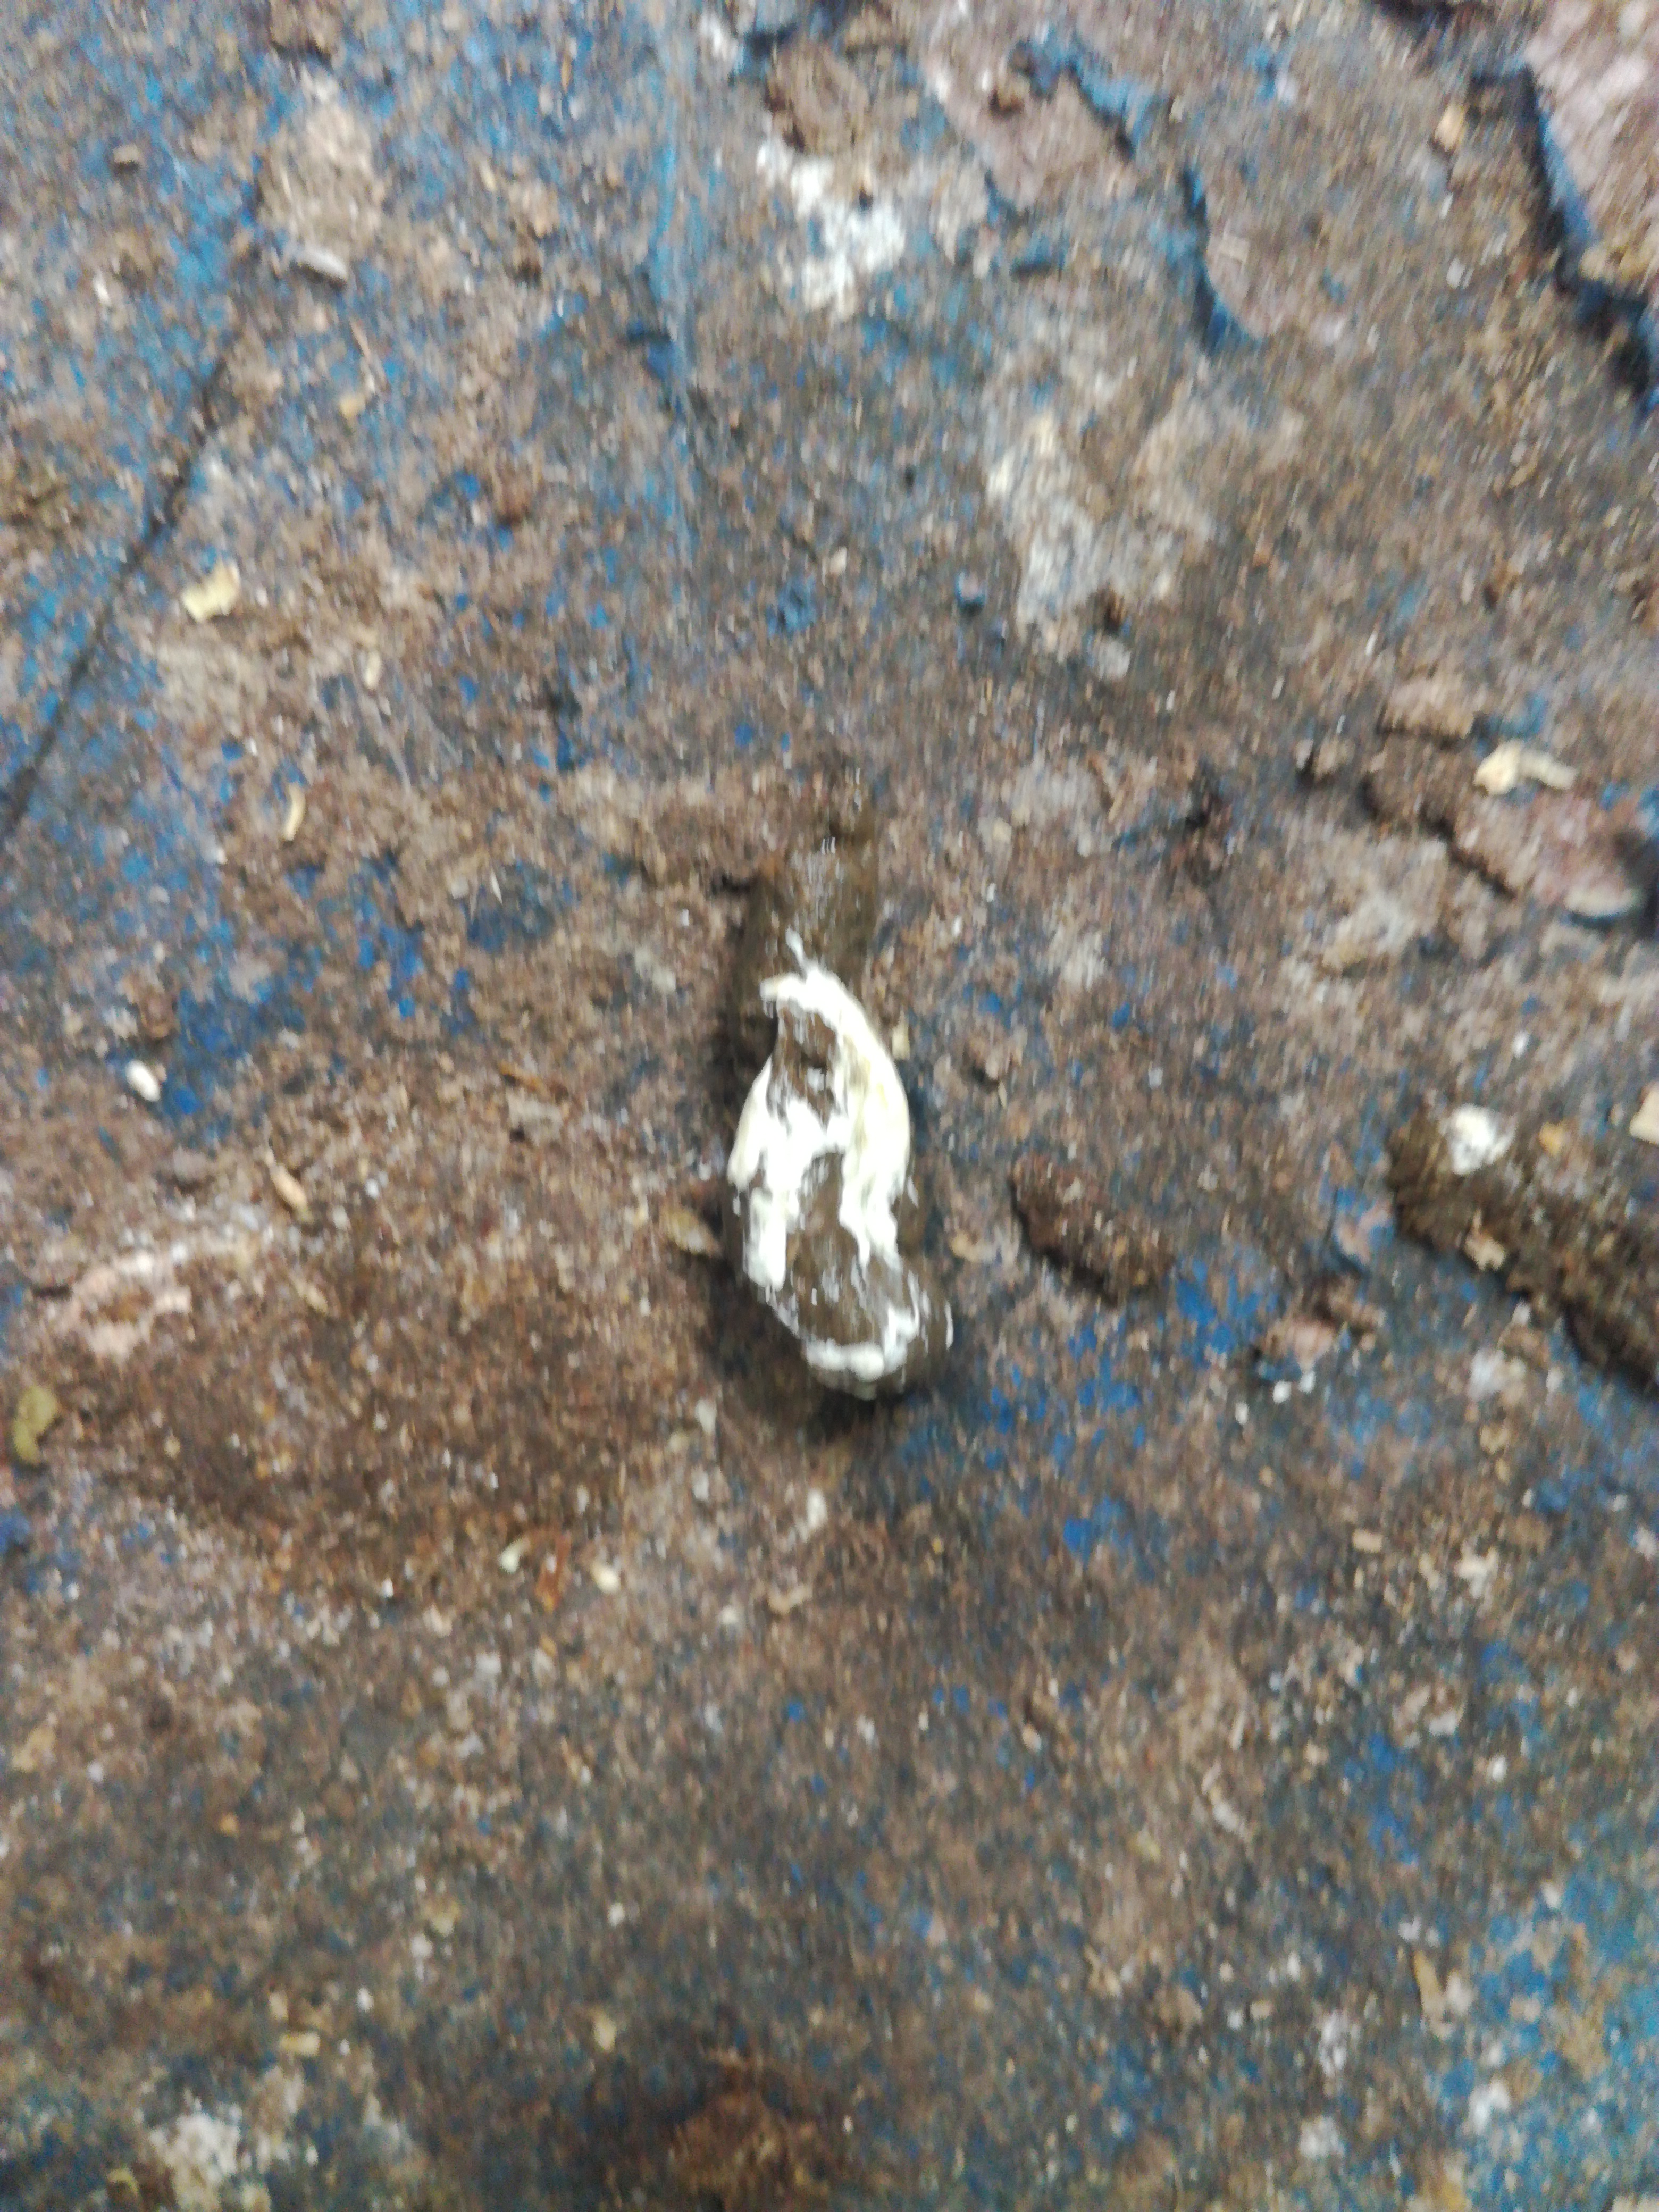
PCR-confirmed diagnosis: Salmonella